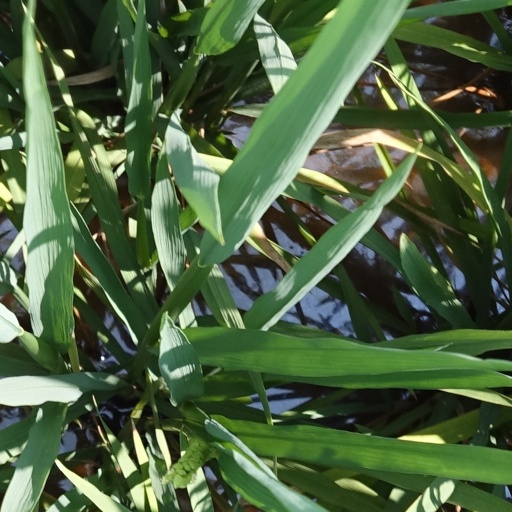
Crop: rice